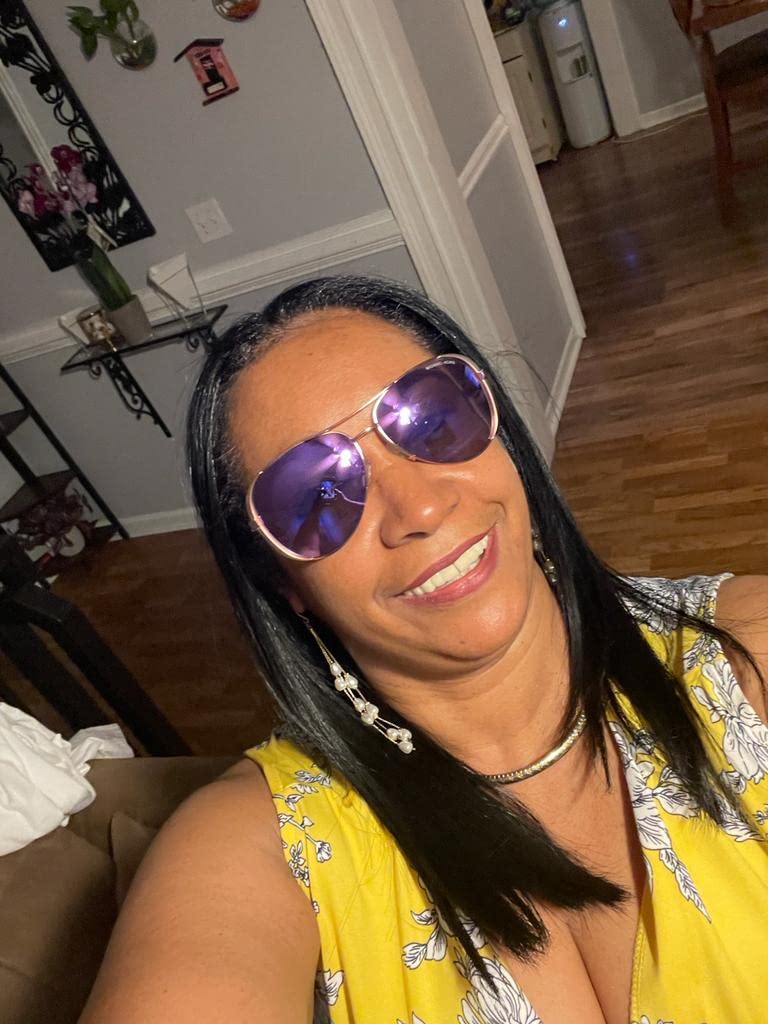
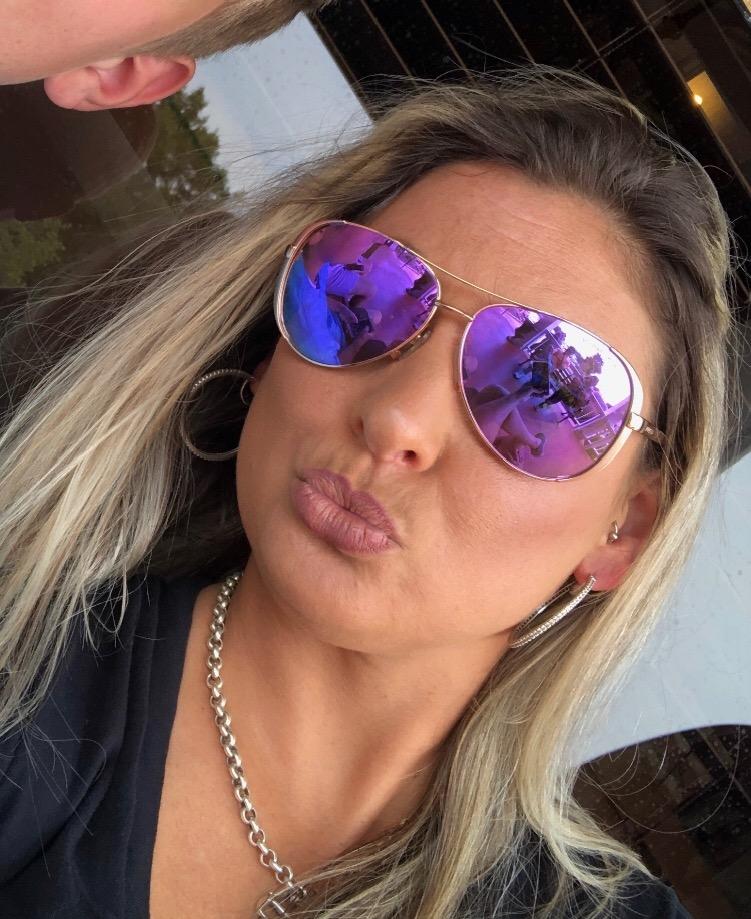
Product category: accessories_sunglasses
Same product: yes